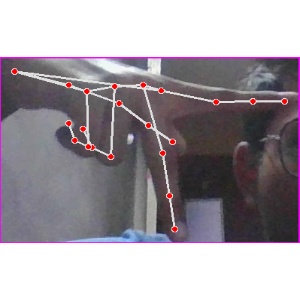
अक्षर: प